West Side Academy (Detroit)

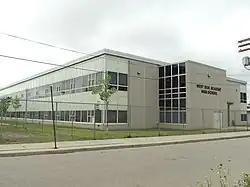

West Side Academy of Information Technology and Cyber Security is a Detroit alternative public school located on the Detroit's Westside. the school has formerly been named "West Side Academy for Leadership Development, IT and Media Design", and "West Side Academy Alternative Education High School".